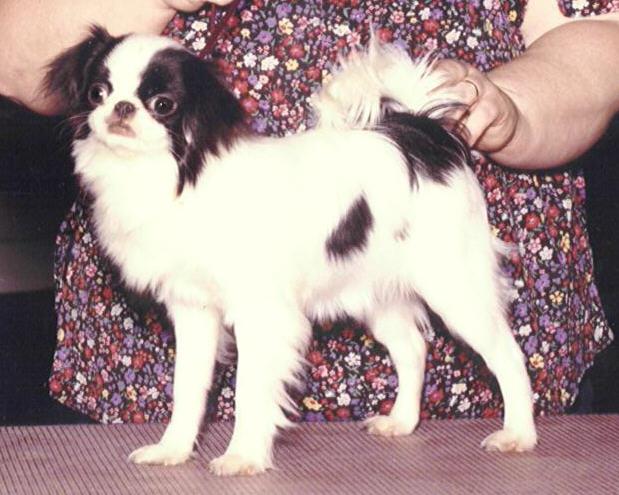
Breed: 249-n000106-Japanese_spaniel